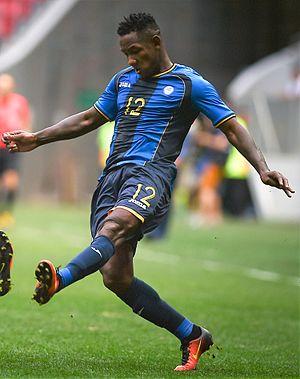
Romell Samir Quioto Robinson, abrégé Romell Quioto, né le 9 août 1991 à Balfate, est un footballeur international hondurien. Il joue au poste d'ailier à l'Impact de Montréal en MLS.